Stefan Rettenegger

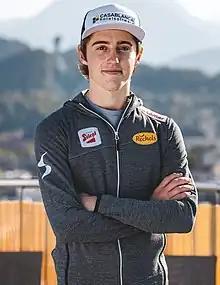
Rettenegger in 2021

Stefan Rettenegger (born 3 February 2002) is an Austrian Nordic combined skier. He won bronze medals in the Team LH and mixed team events at the FIS Nordic World Ski Championships 2023.